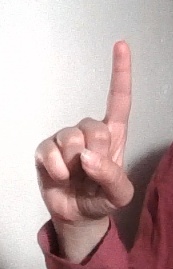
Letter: bb